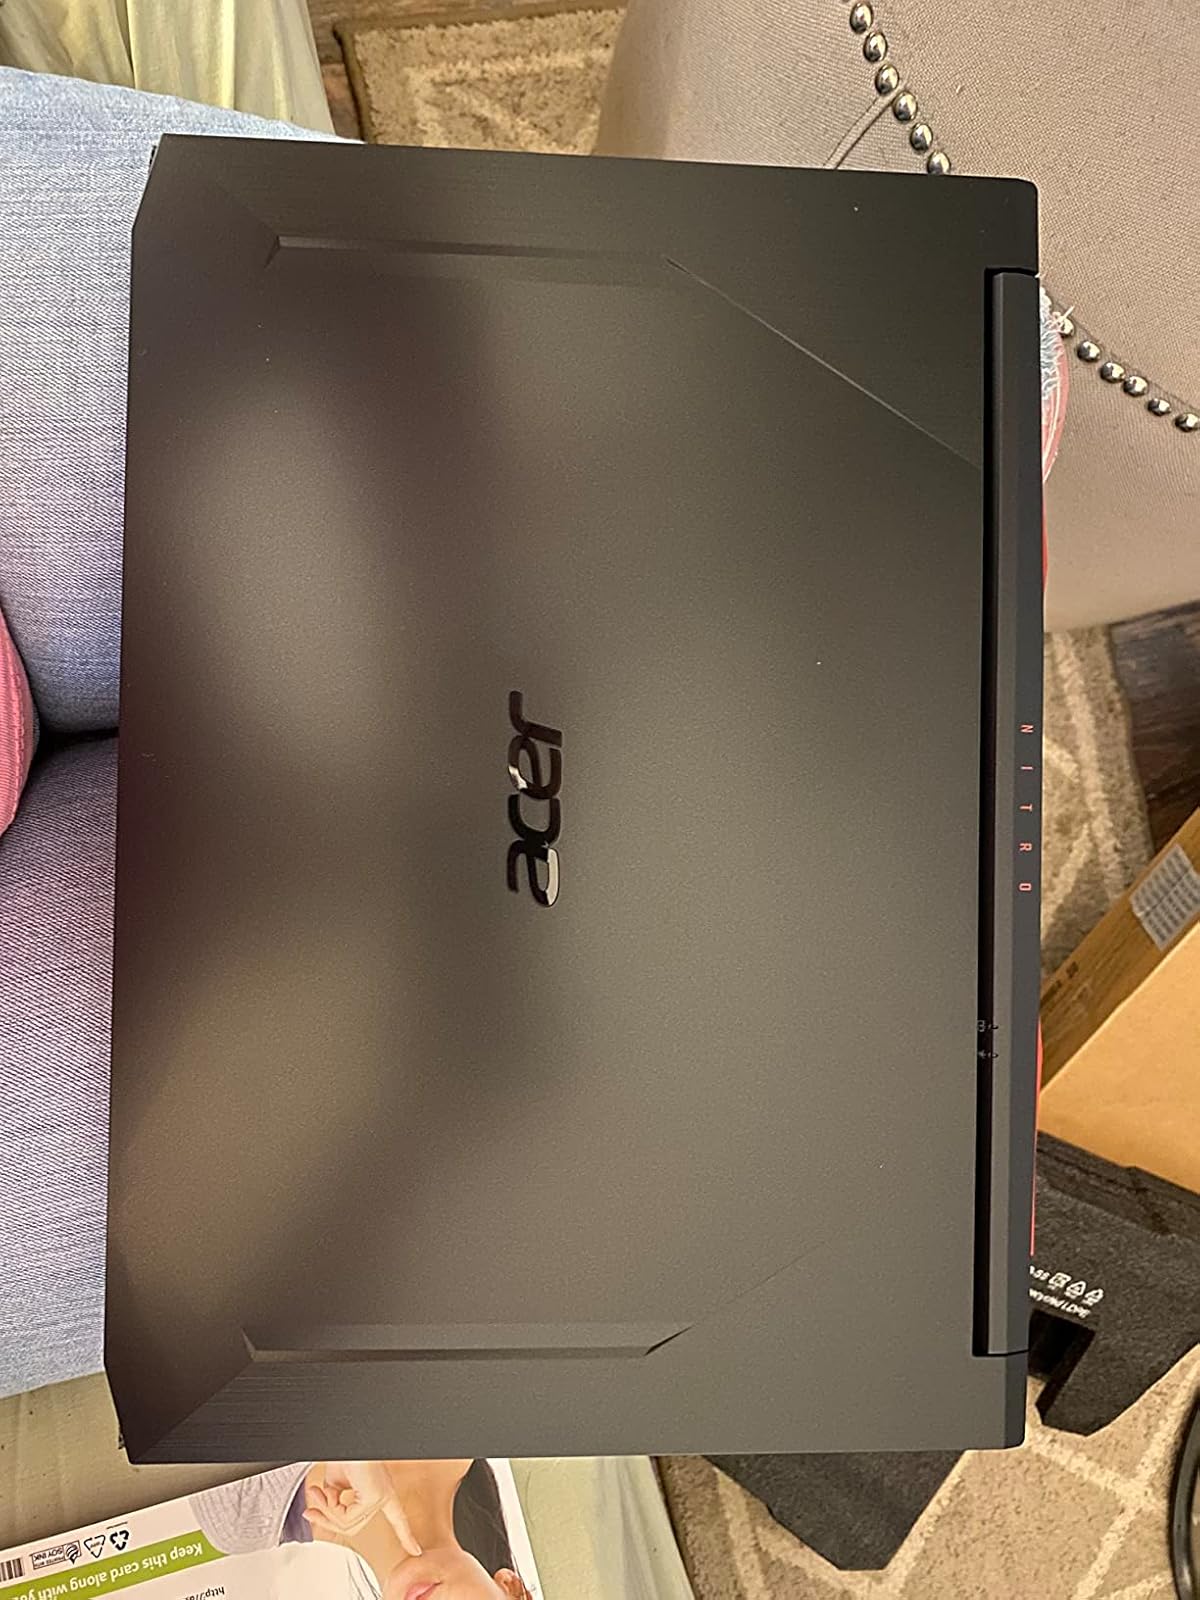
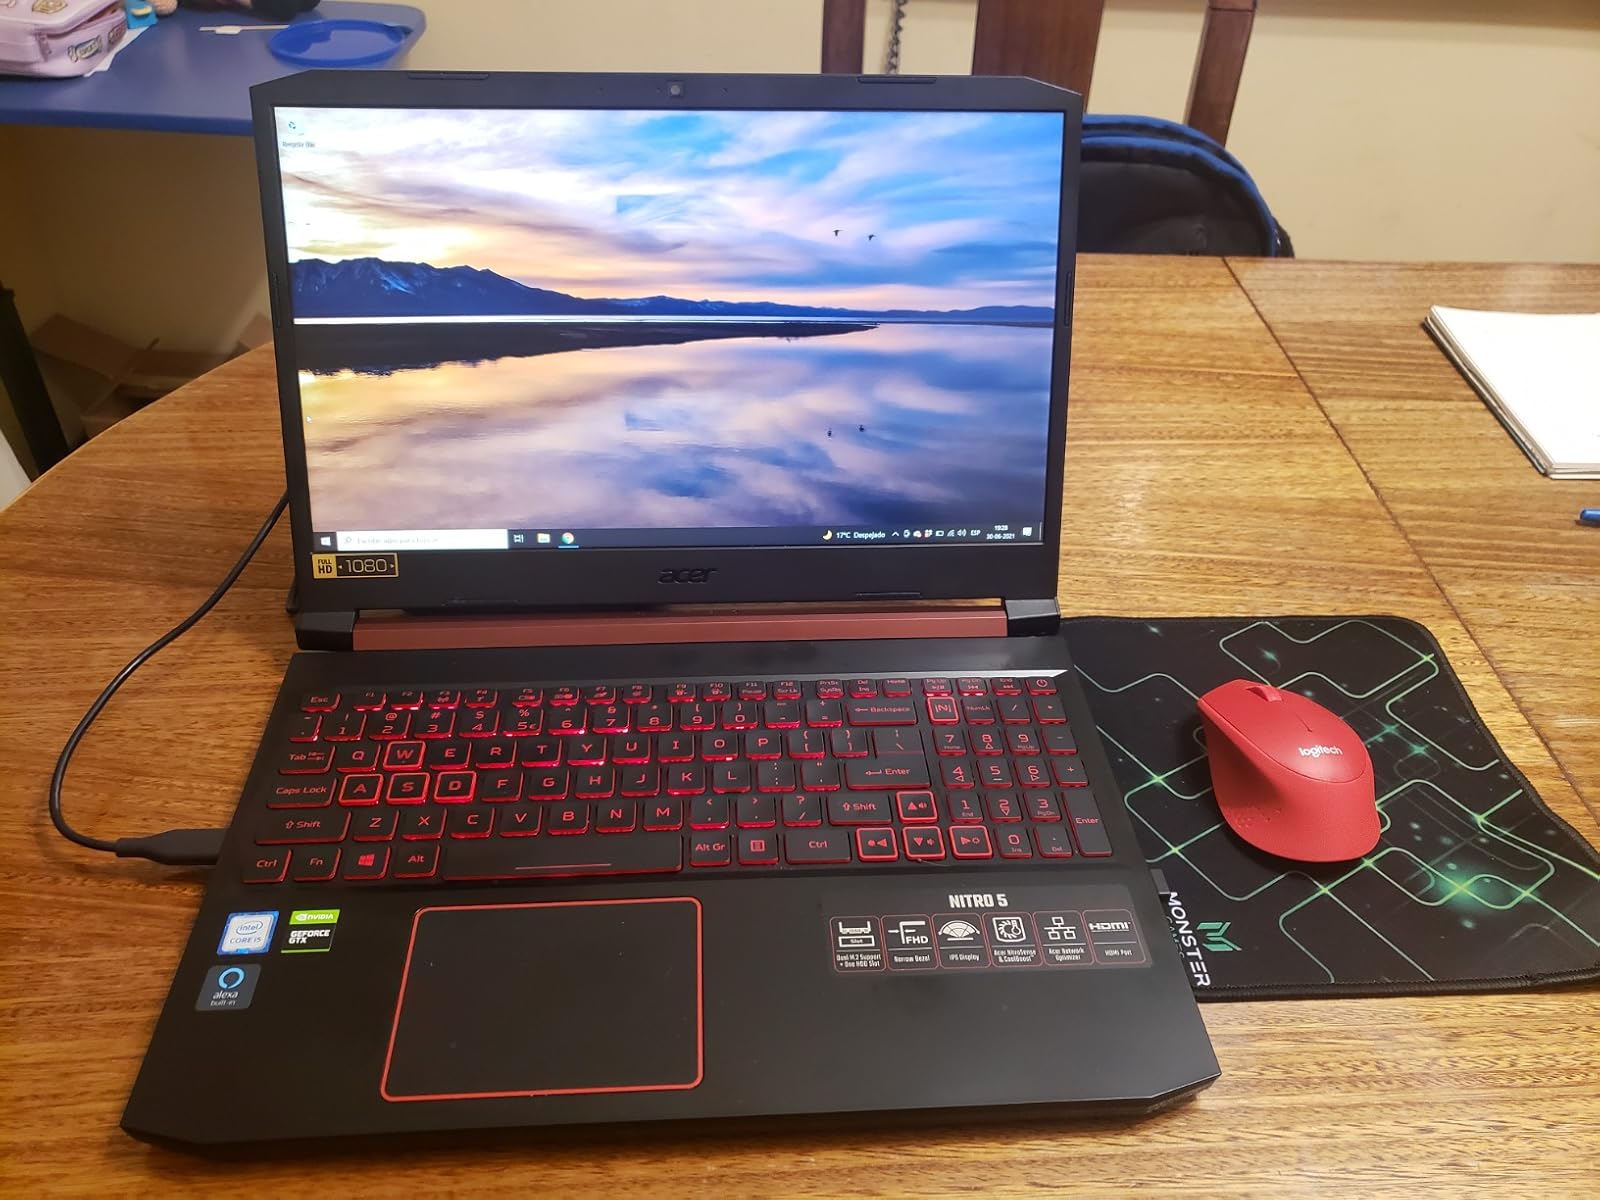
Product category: laptop
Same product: no